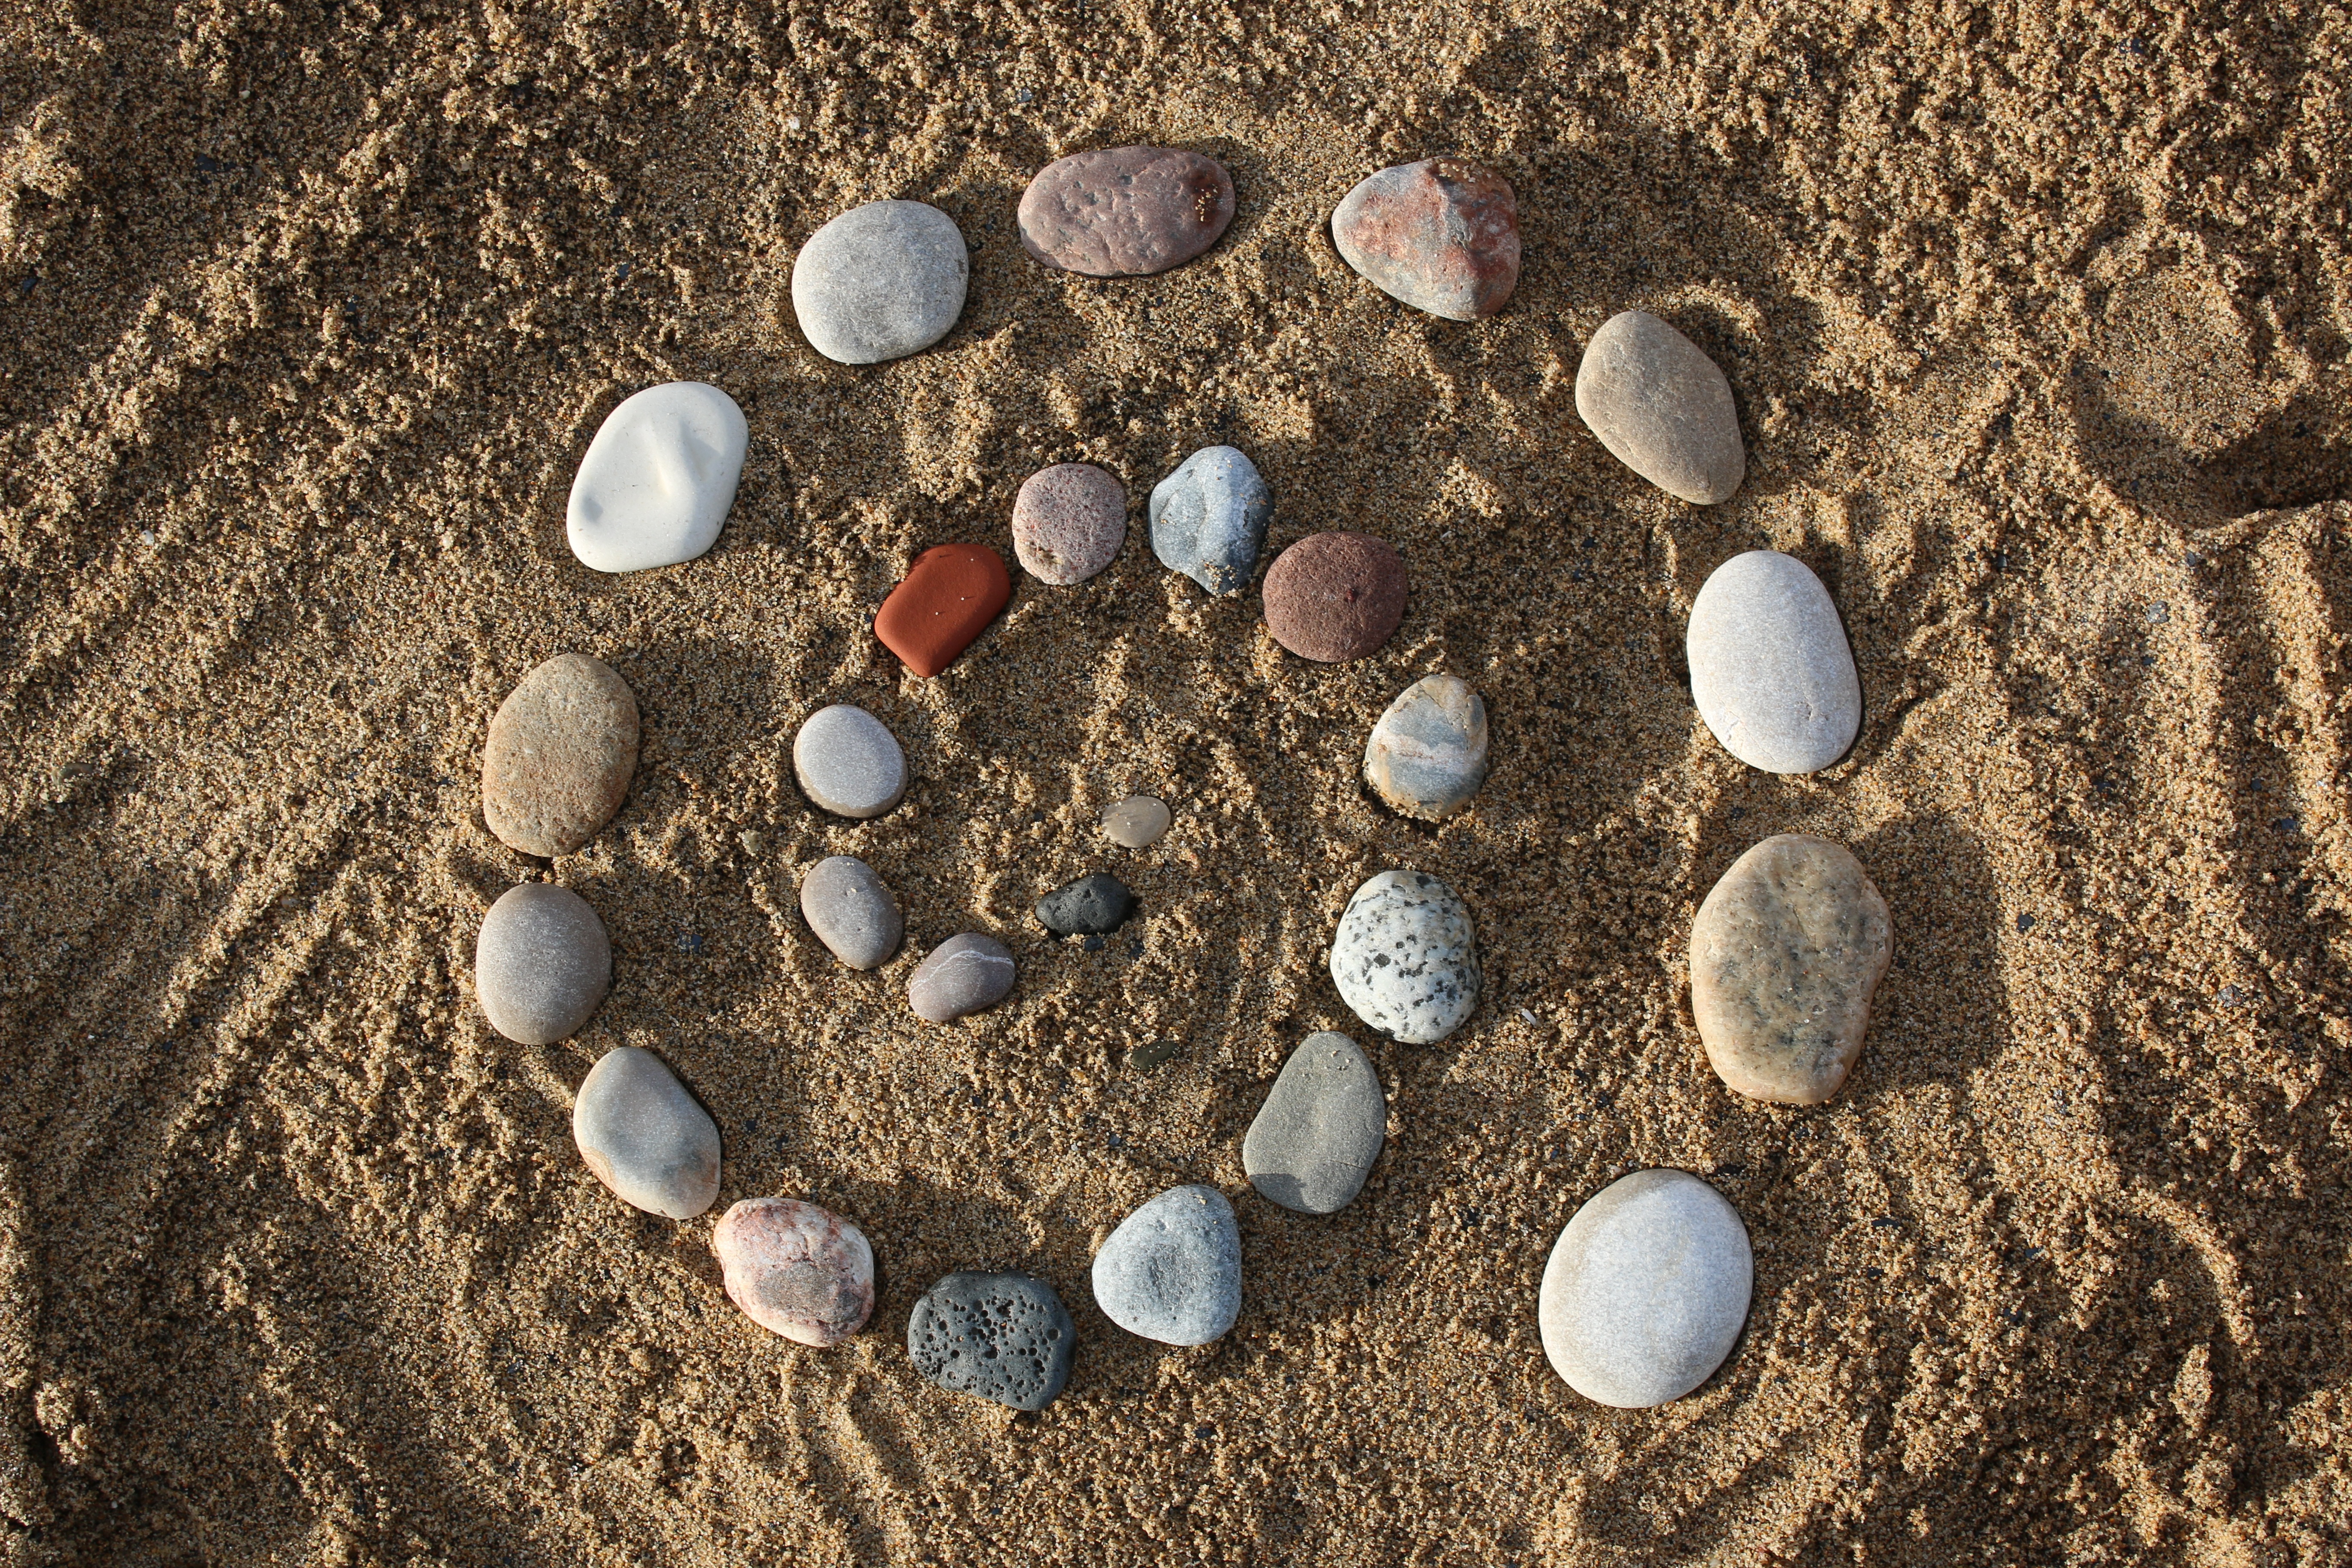
beach, sand, rock, spiral, biology, natural, pebble, soil, signal, material, circle, seashell, stones, art, matirial